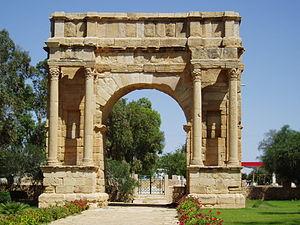
Cette liste des monuments classés du gouvernorat de Kasserine est une liste des monuments historiques et archéologiques protégés et classés du gouvernorat de Kasserine établie par l'Institut national du patrimoine de Tunisie.